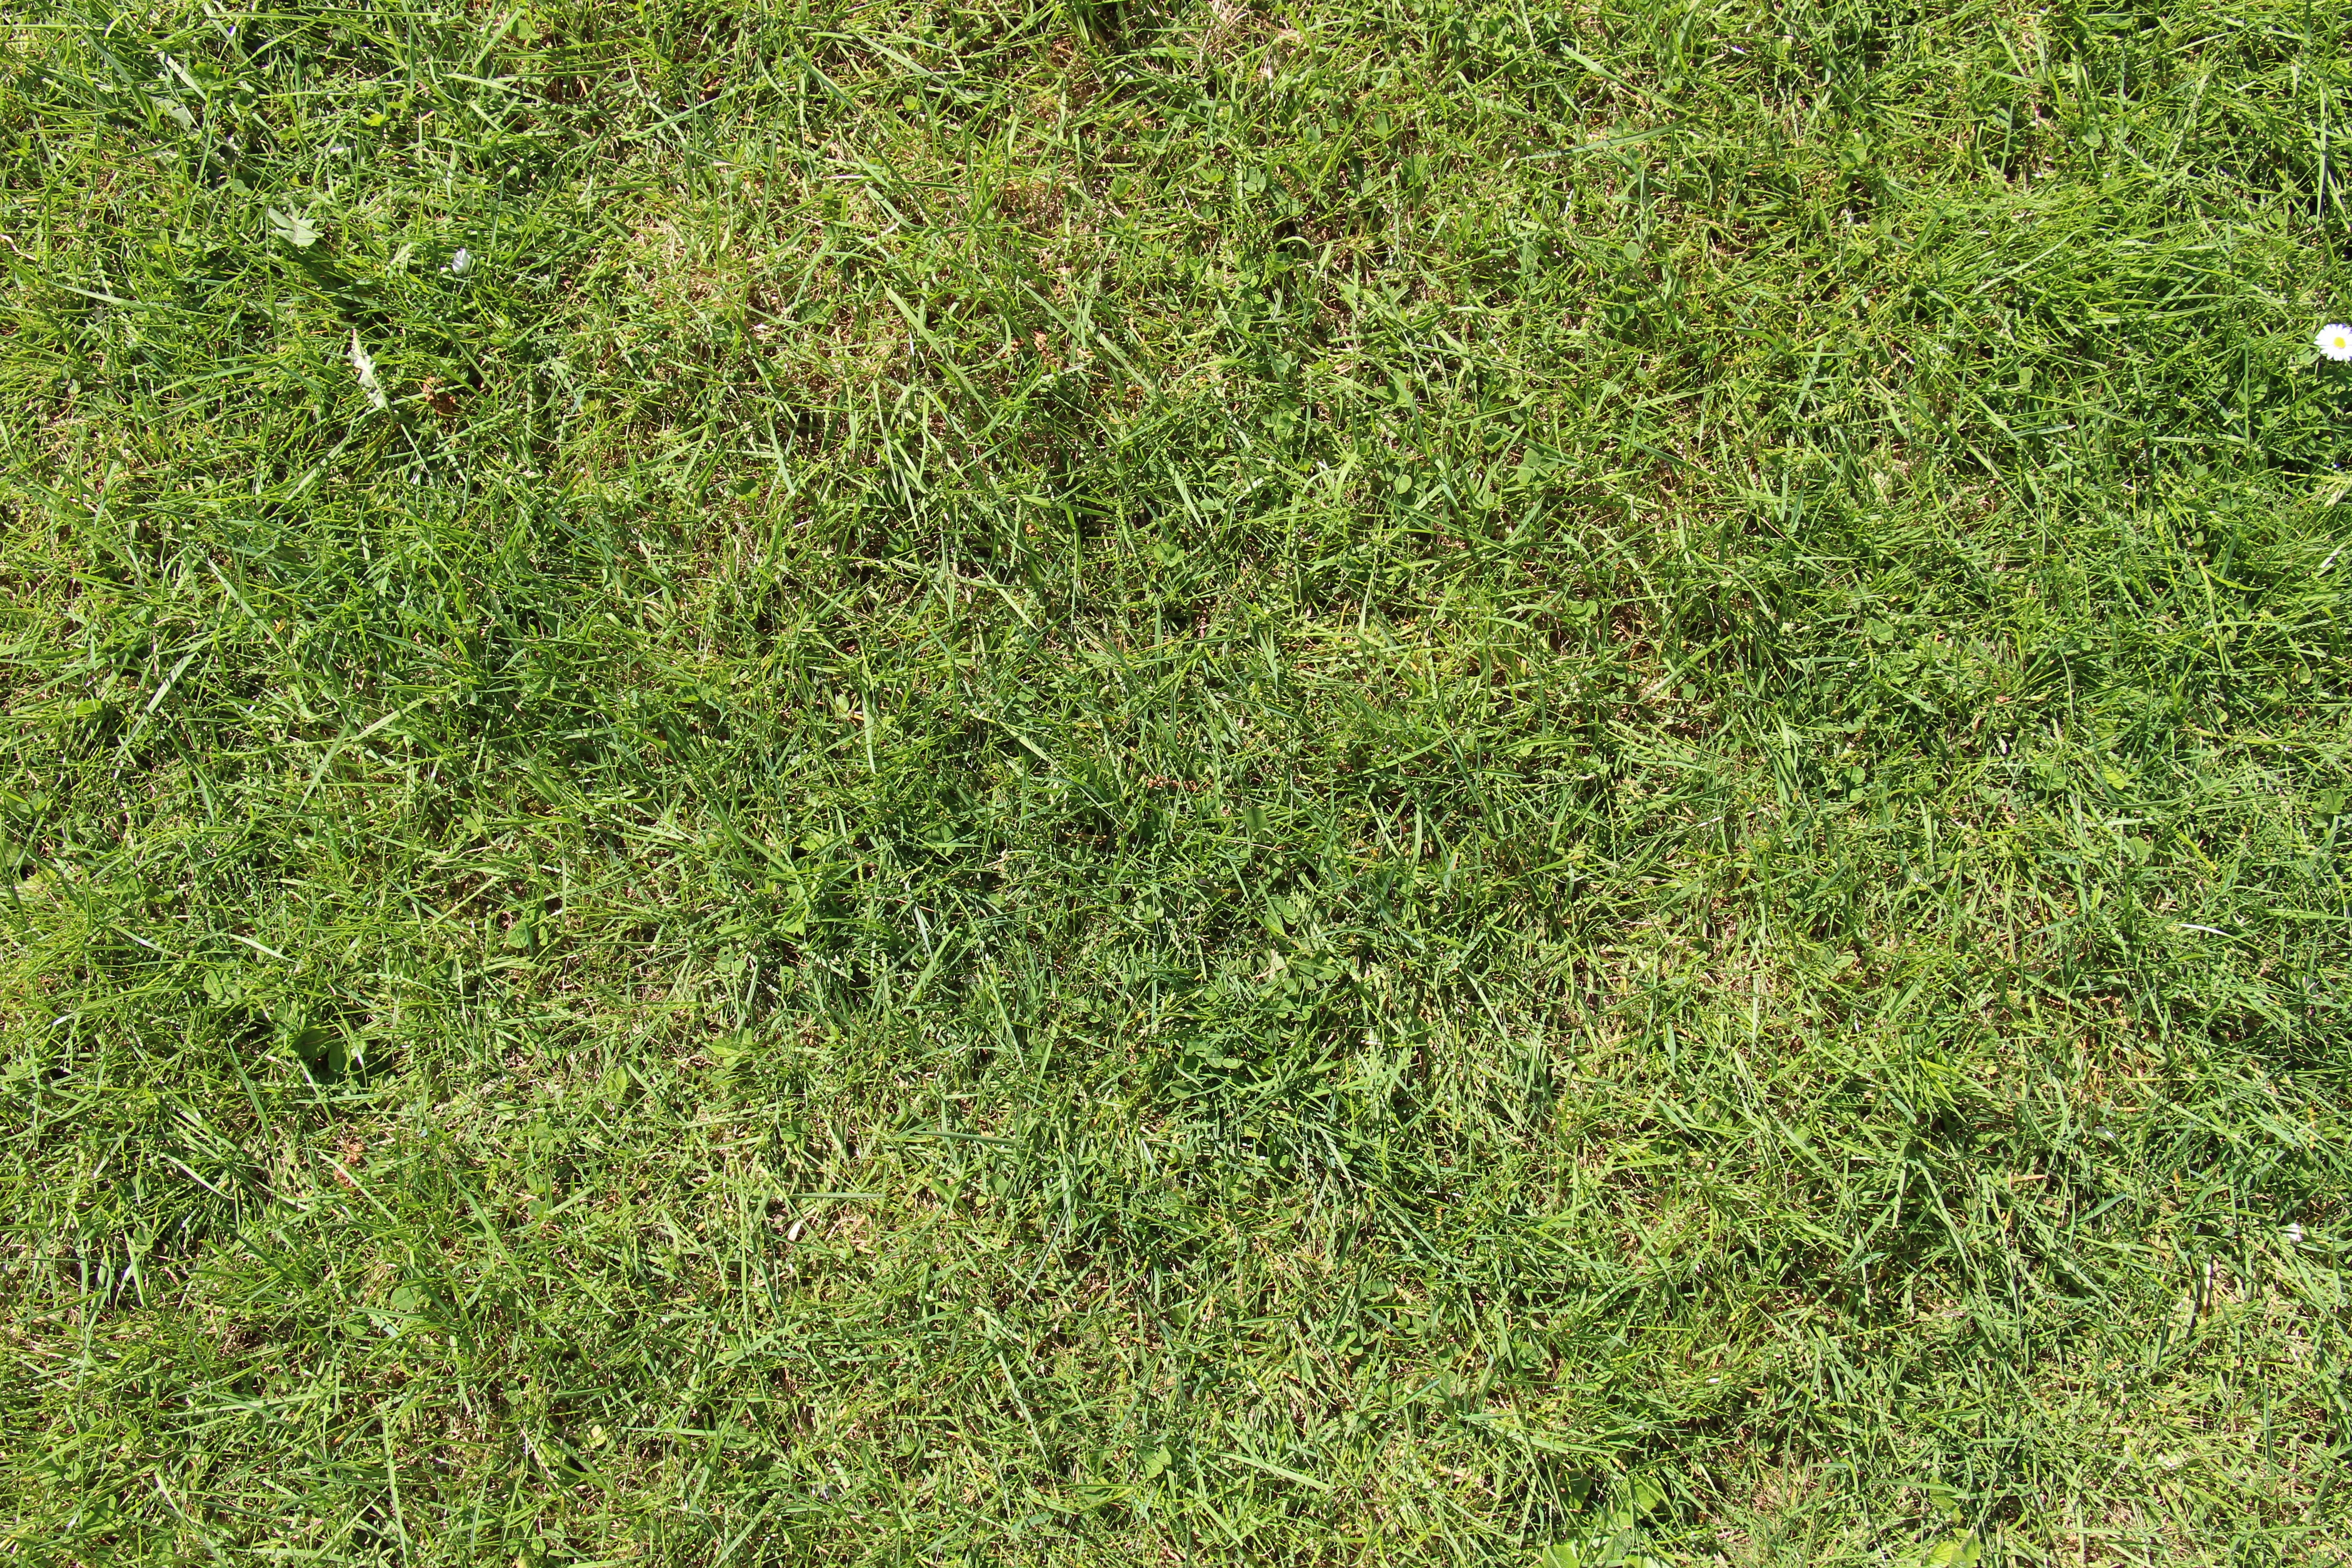
nature, grass, plant, lawn, meadow, leaf, flower, summer, spring, green, herb, crop, soil, garden, shrub, groundcover, lawn mower, mowed, rush, hedge, mow, grasses, halme, flooring, flowering plant, meadow grass, blades of grass, grass family, woody plant, land plant